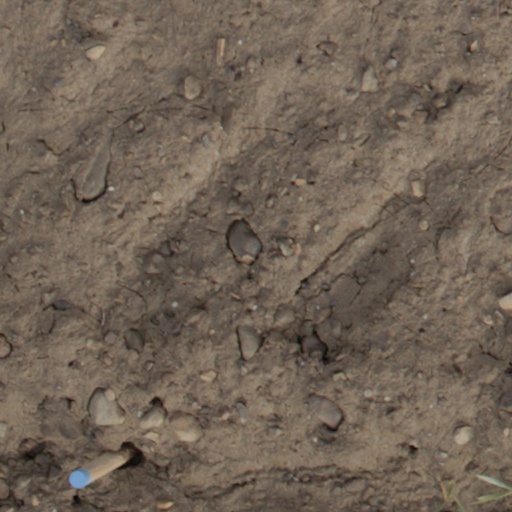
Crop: wheat